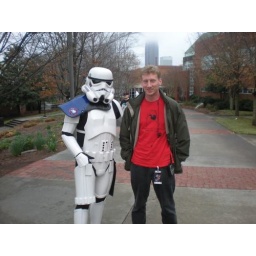
my brother in the red shirt and star trooper